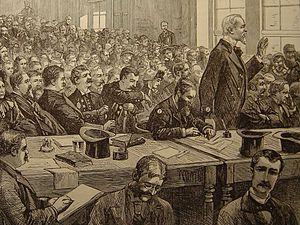
Le procès Guiteau , l'assasin du président Garfield ,s'est développé devant les Asises de Washington. Ses défenseurs voudraient cependant le faire passer pour fou mais l'accusé lui-même déclara d'être sain d'esprit.